Ethel Kennedy

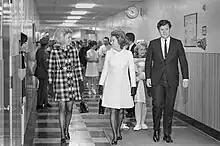
Joan Kennedy, Ethel Kennedy and Ted Kennedy in December 1968

Robert Kennedy and Ethel Skakel became engaged in February 1950 and were married on June 17, 1950, in a Catholic ceremony at the St. Mary Church in Greenwich, Connecticut. "The Boston Globe" noted that the marriage "unites two large fortunes".